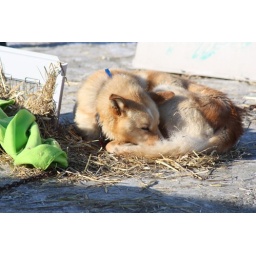
One of the sleeping dogs in the dropped dog lot